Max van Berchem

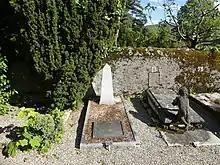
Van Berchem's grave

It was only in 1913 that van Berchem returned to the Middle East, this time travelling with his wife to Anatolia, where they met for the first time Max' friend and collaborator Halil Edhem, the general director of the Istanbul Museum.